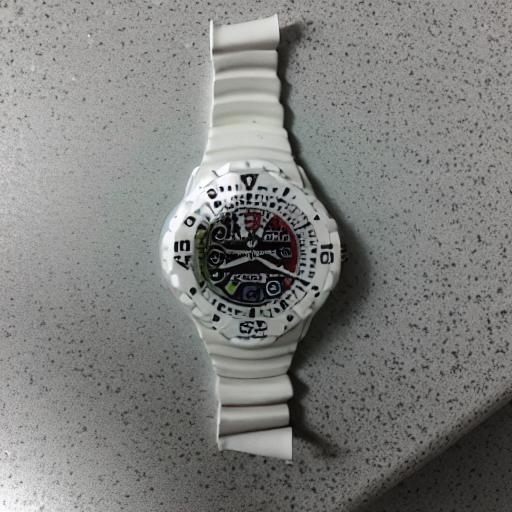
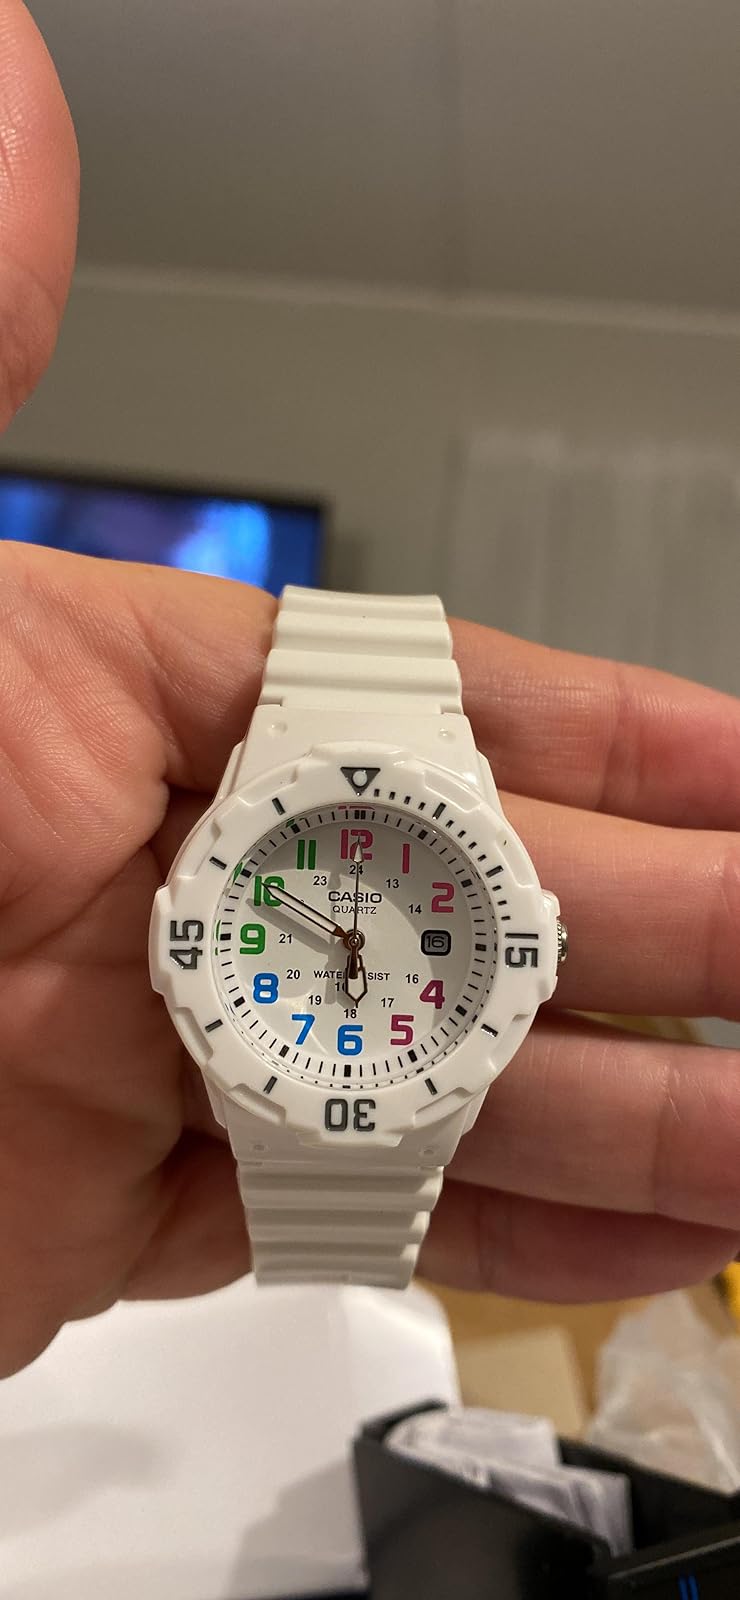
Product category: accessories_watch
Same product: no